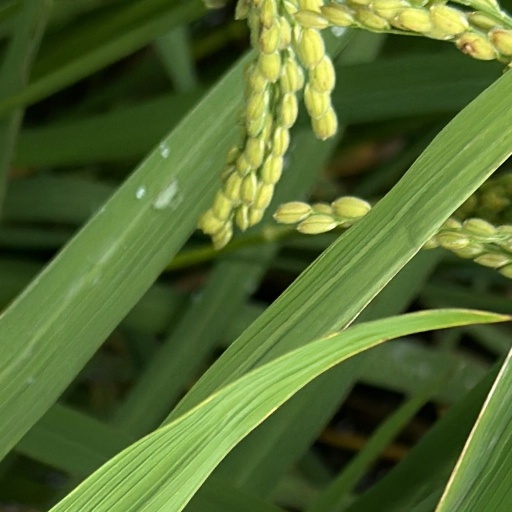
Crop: rice